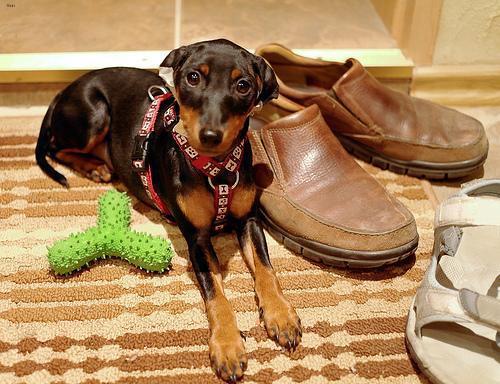
miniature pinscher